History of United Kingdom–United States relations

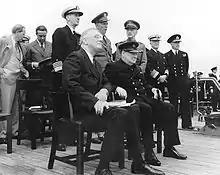
Roosevelt and Churchill drafted the Atlantic Charter in August 1941.

The Great Rapprochement is the convergence of social and political objectives between London and Washington from 1895 until World War I began in 1914. This was despite a large Irish Catholic element in the United States, which provided a major base for demands of Irish independence.